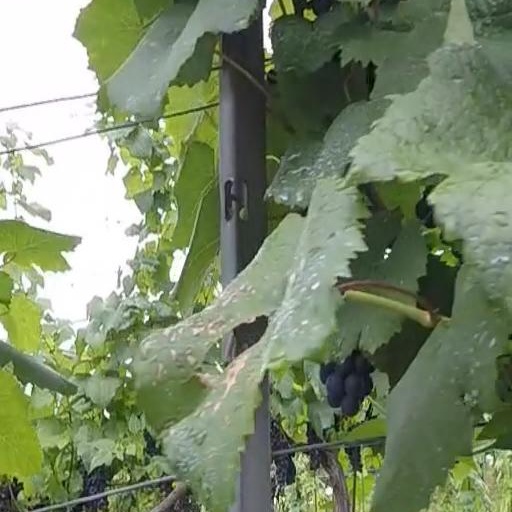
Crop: grape